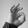
ASL letter: F